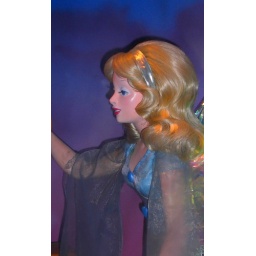
blue fairy in window display at disneyland